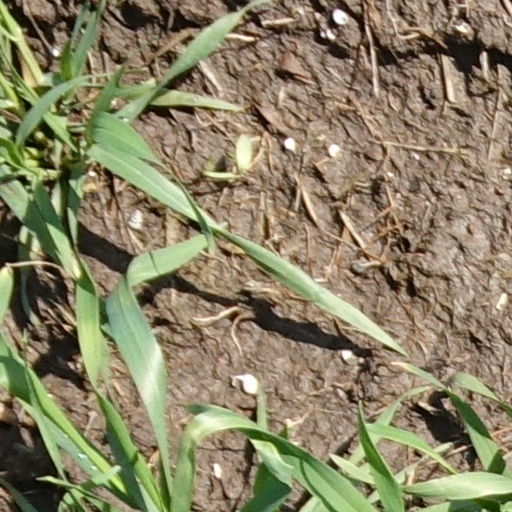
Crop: wheat